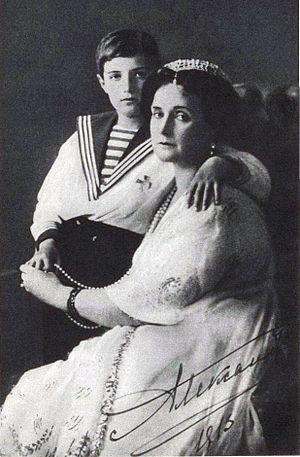
Grigori Efimovitch Raspoutine, par la suite Raspoutine-Novyi, probablement né le 9 janvier 1869 dans le village de Pokrovskoïe et mort assassiné le 17 décembre 1916, est un pèlerin, mystique et guérisseur russe. Il a été le confident d'Alexandra Feodorovna, épouse de l'empereur Nicolas II, ce qui lui a permis d'exercer une forte influence au sein de la cour impériale russe.